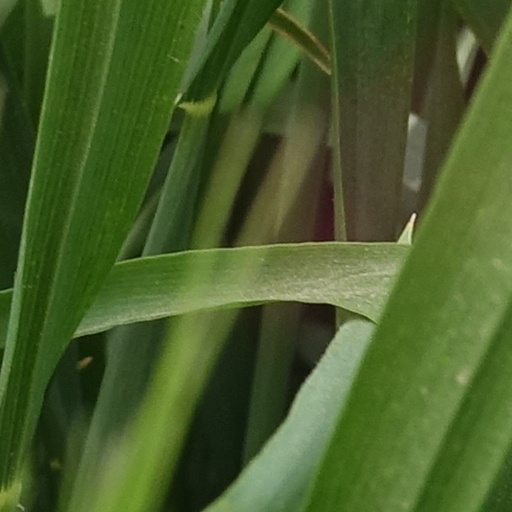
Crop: wheat